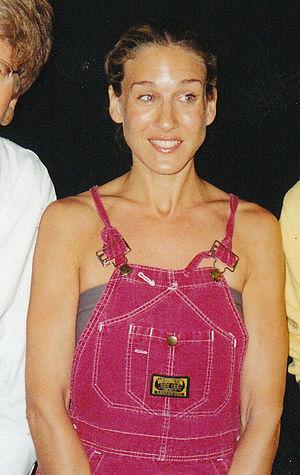
Sarah Jessica Parker [ˈsɛɹə ˈdʒɛsɪkə ˈpɑɹkɚ] est une actrice et productrice américaine née le 25 mars 1965 à Nelsonville, connue pour son rôle de Carrie Bradshaw dans la série télévisée Sex and the City.